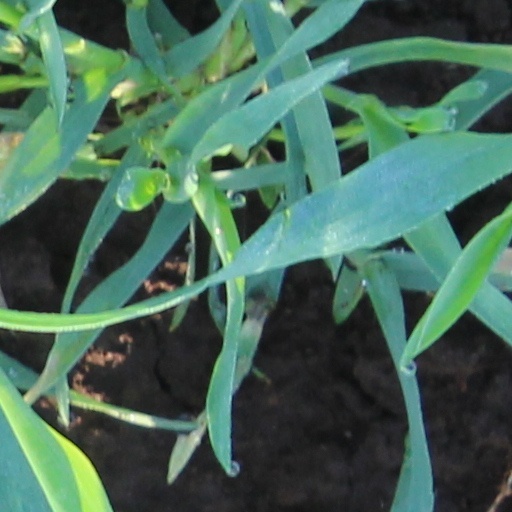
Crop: wheat